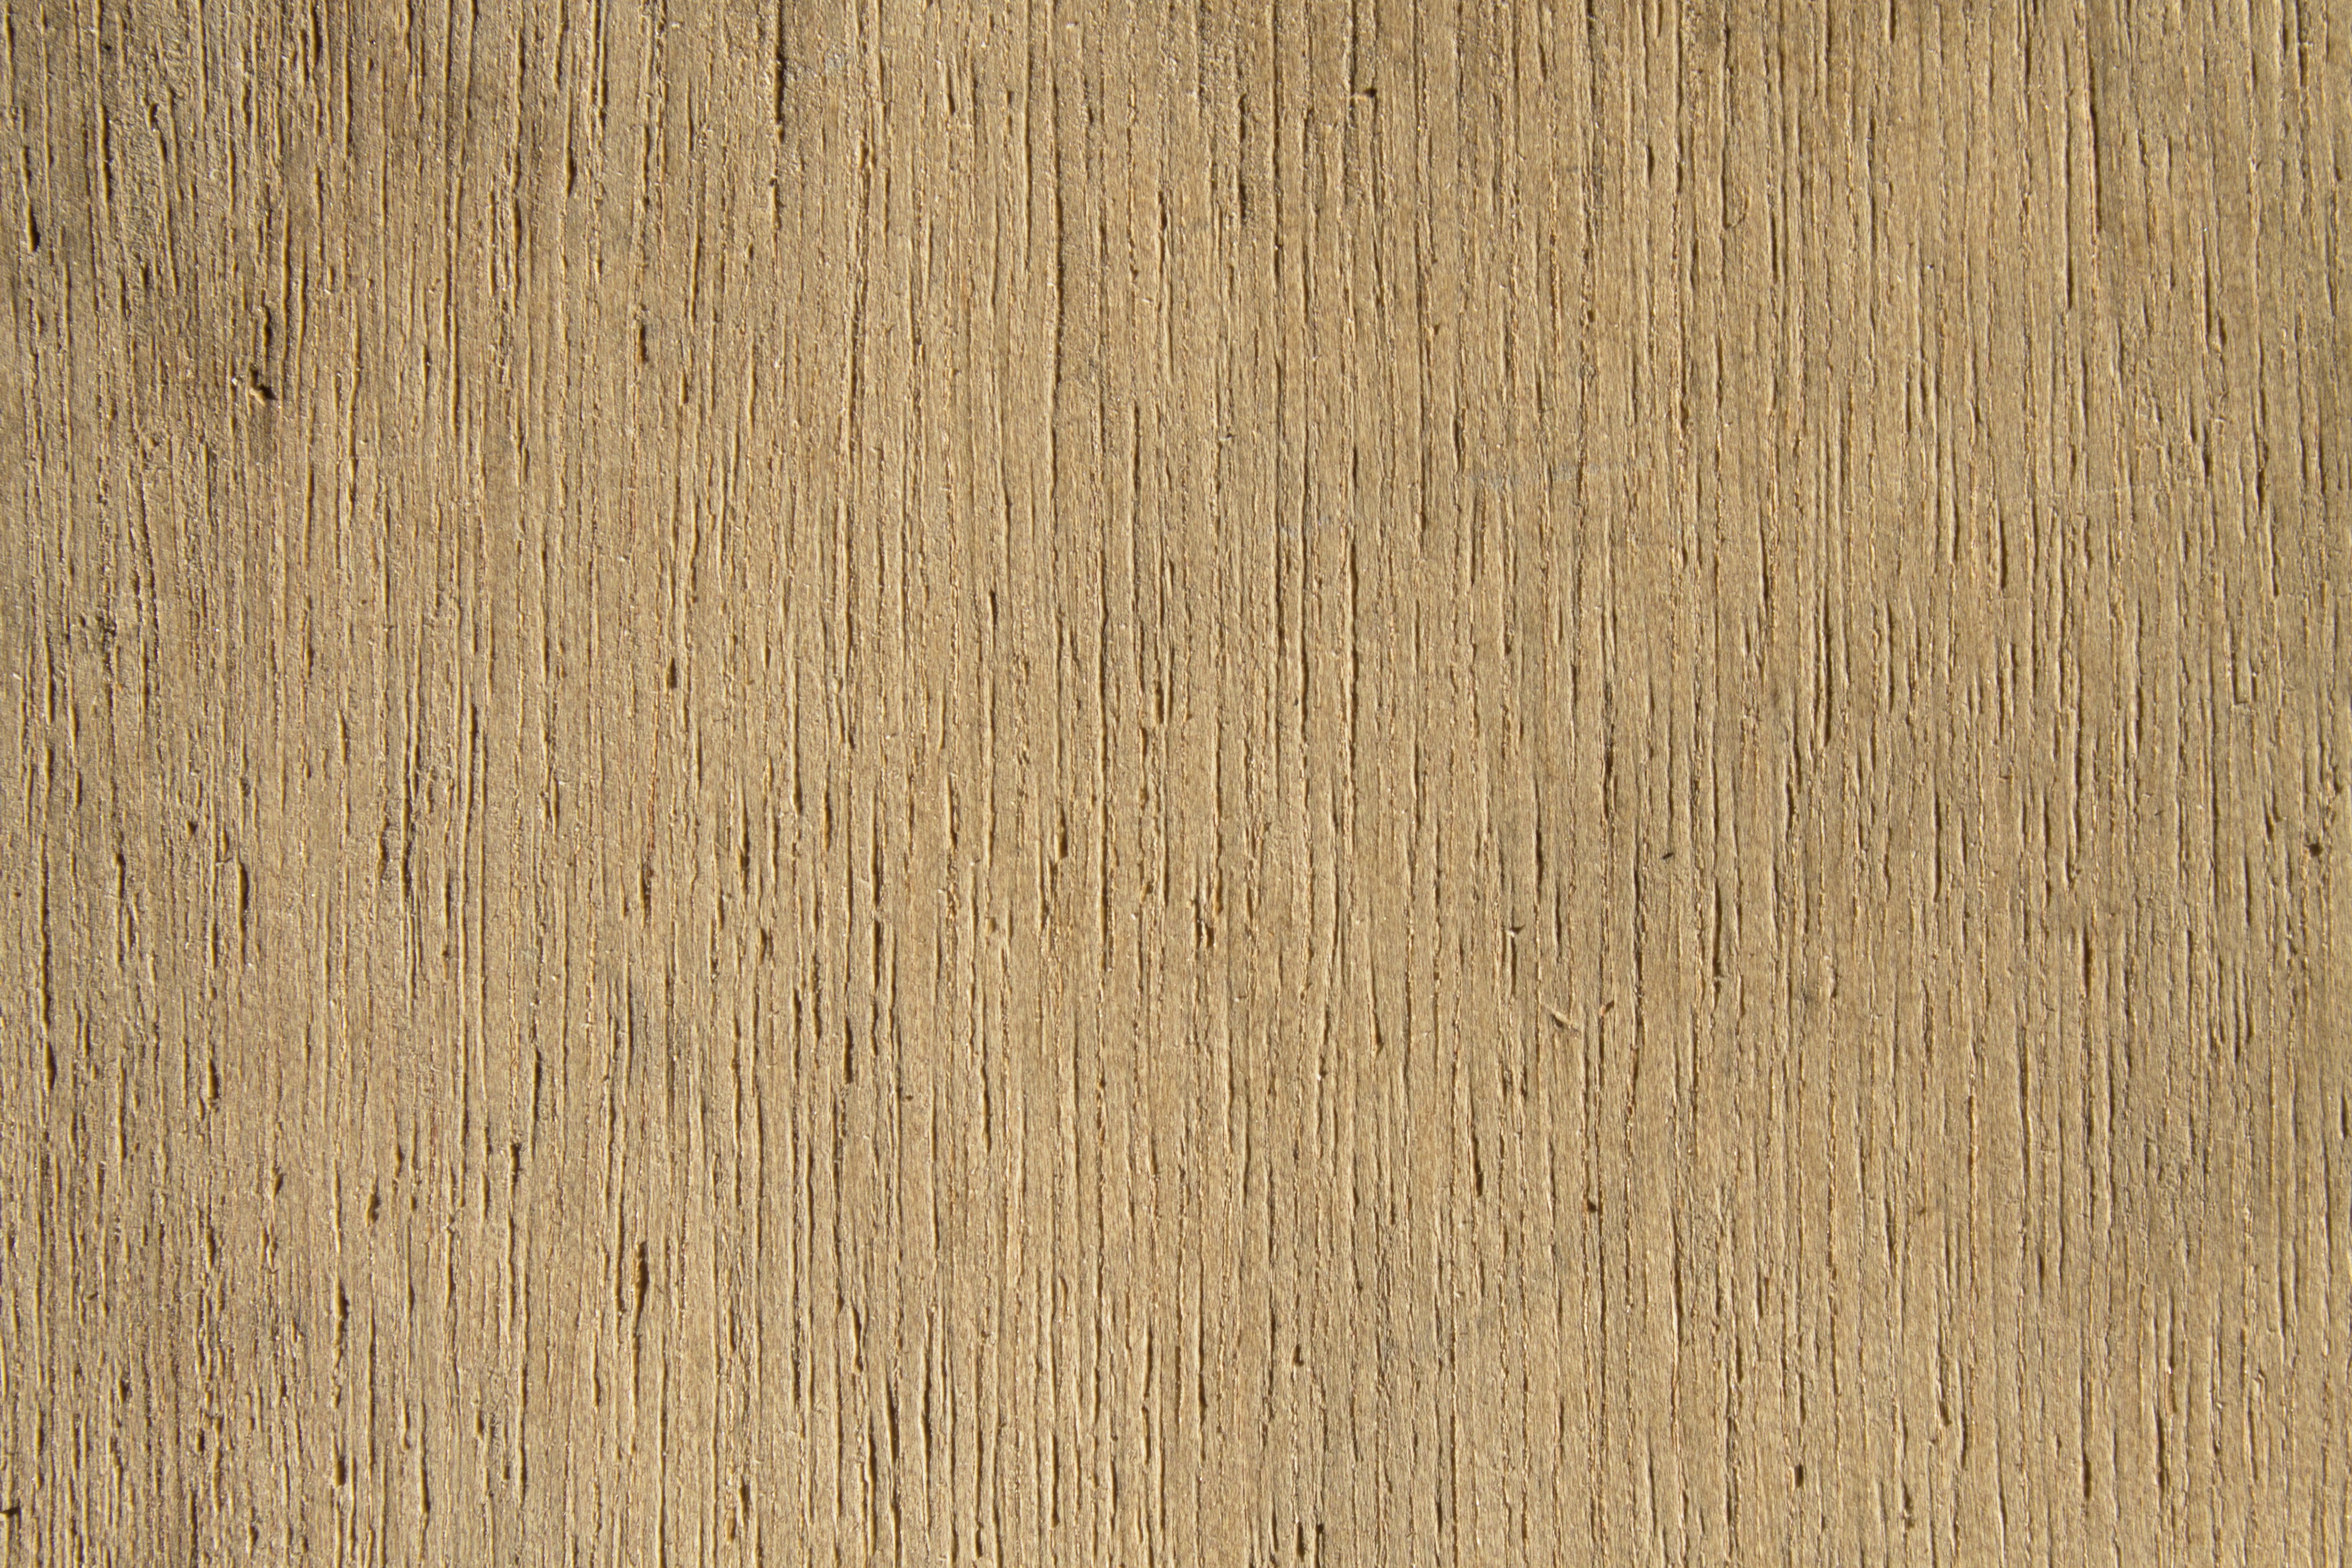
wood, texture, floor, material, hardwood, vertical, veneer, flooring, plywood, wood flooring, softwood, laminate flooring, wood stain